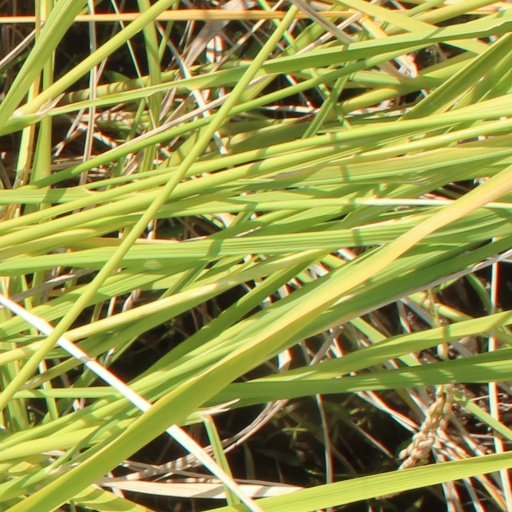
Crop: rice